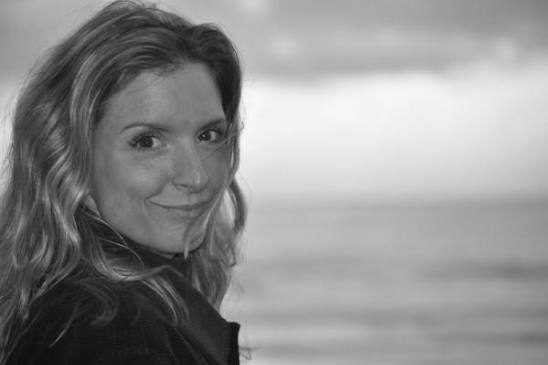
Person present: Yes